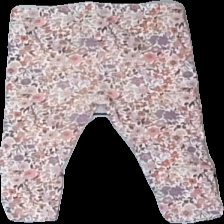
View: back
Type: Trousers
Category: Children
Brand: Mywear (Ica)
Colors: White, Pink, Purple, Multicolor
Material: 100% cotton
Pattern: Floral print
Cut: Regular
Size: 74
Season: All
Price range: <50
Recommended usage: Recycle